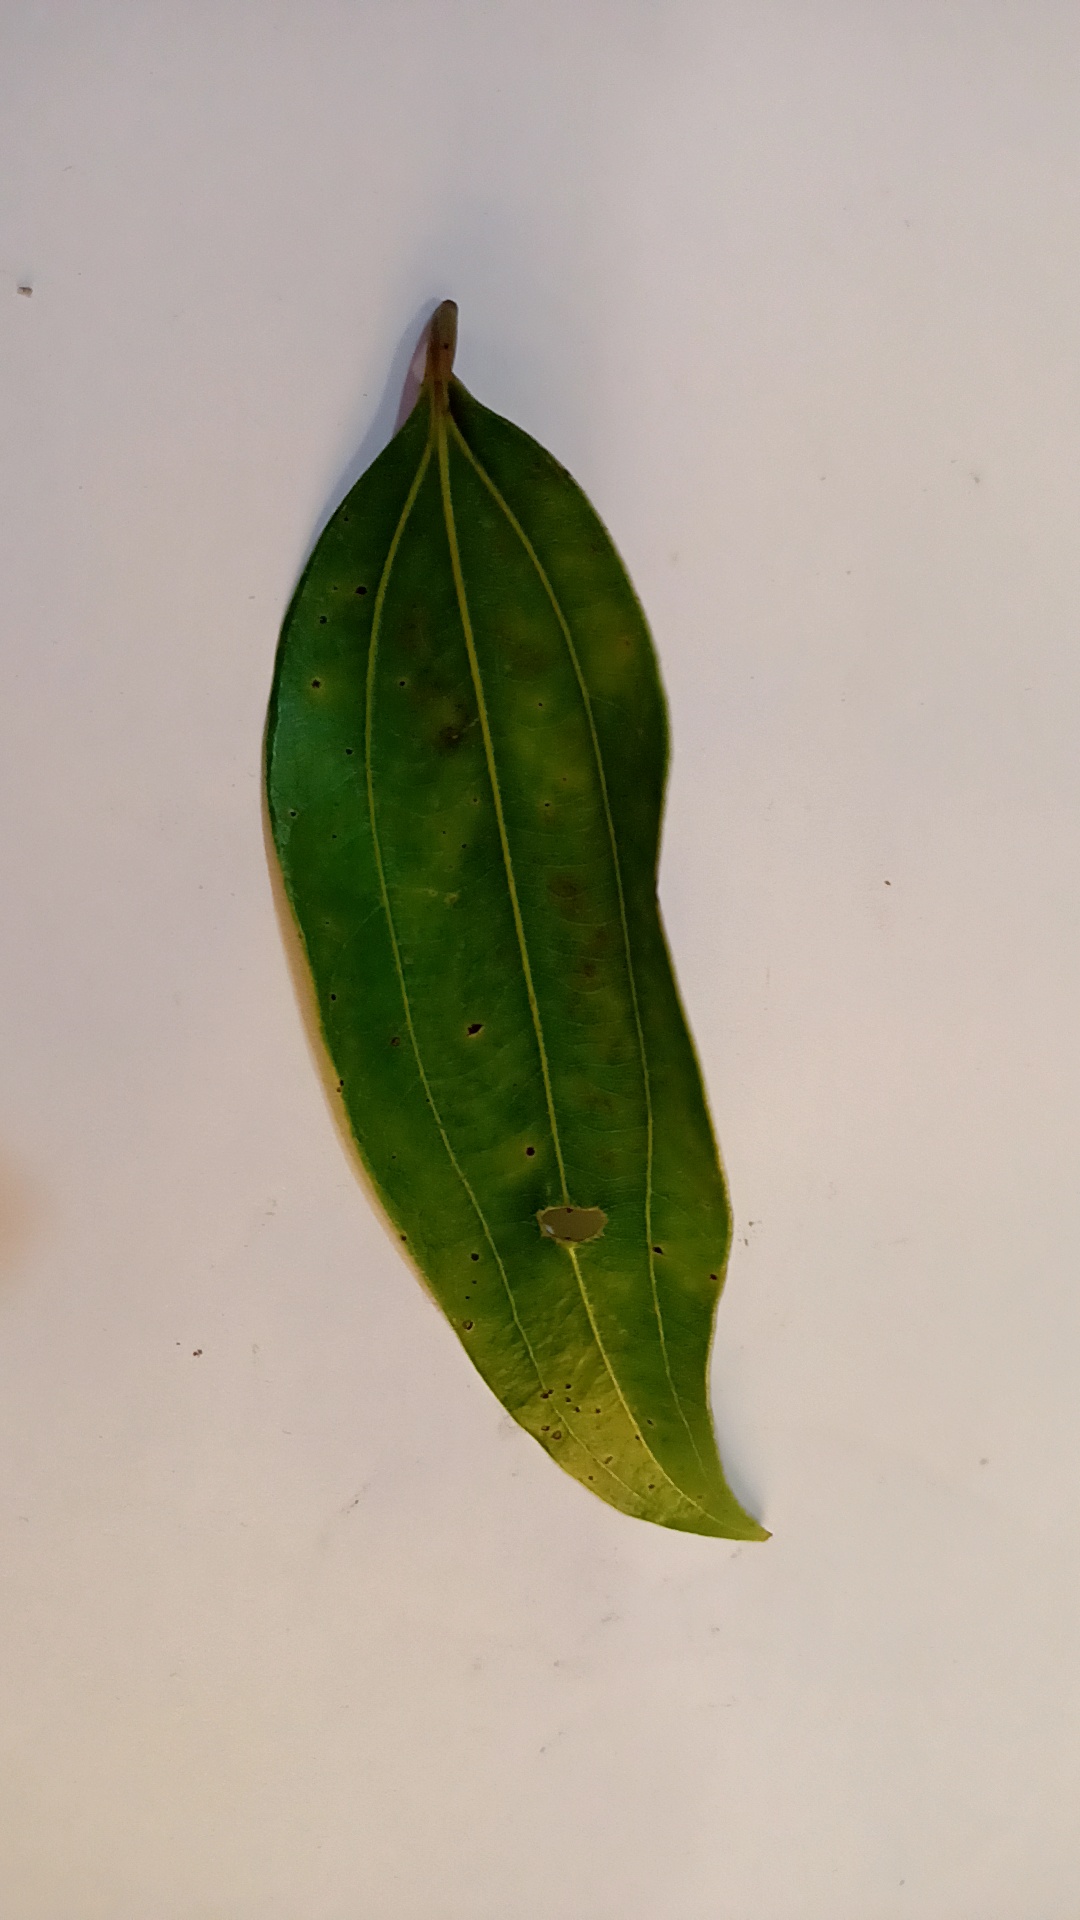
Label: Disease